Paulo Dybala

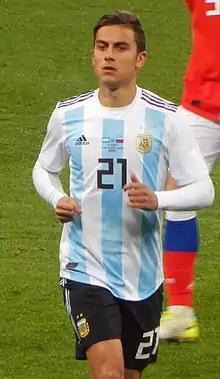
Dybala playing for Argentina in 2017

Following the departure of Paul Pogba to Manchester United in the summer of 2016, Dybala was offered the number 10 jersey by Juventus, although he turned it down, preferring to keep the number 21 jersey that he had worn during his previous season. Following manager Massimiliano Allegri's switch to a 4–2–3–1 formation, the 2016–17 season saw Dybala operate in a deeper playmaking role behind the club's new signing Gonzalo Higuaín, which saw a decrease in his goalscoring output as he took on increasing defensive and creative duties. After struggling to score at the beginning of the season, Dybala scored his first goal of the 2016–17 campaign on 27 September, in a 4–0 away win over Dinamo Zagreb in the Champions League. He scored his first Serie A goal of the season that weekend, on 2 October, in a 3–0 away win over Empoli.